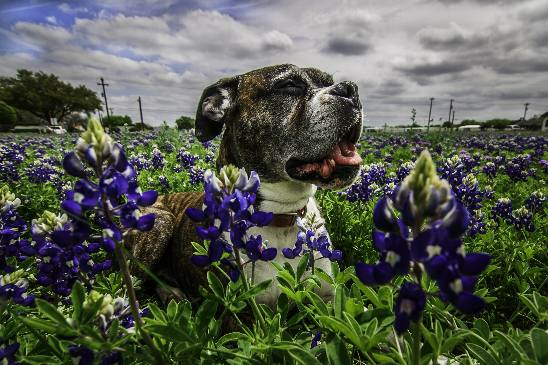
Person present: No